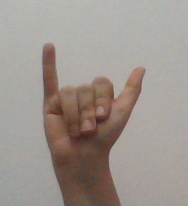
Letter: ya